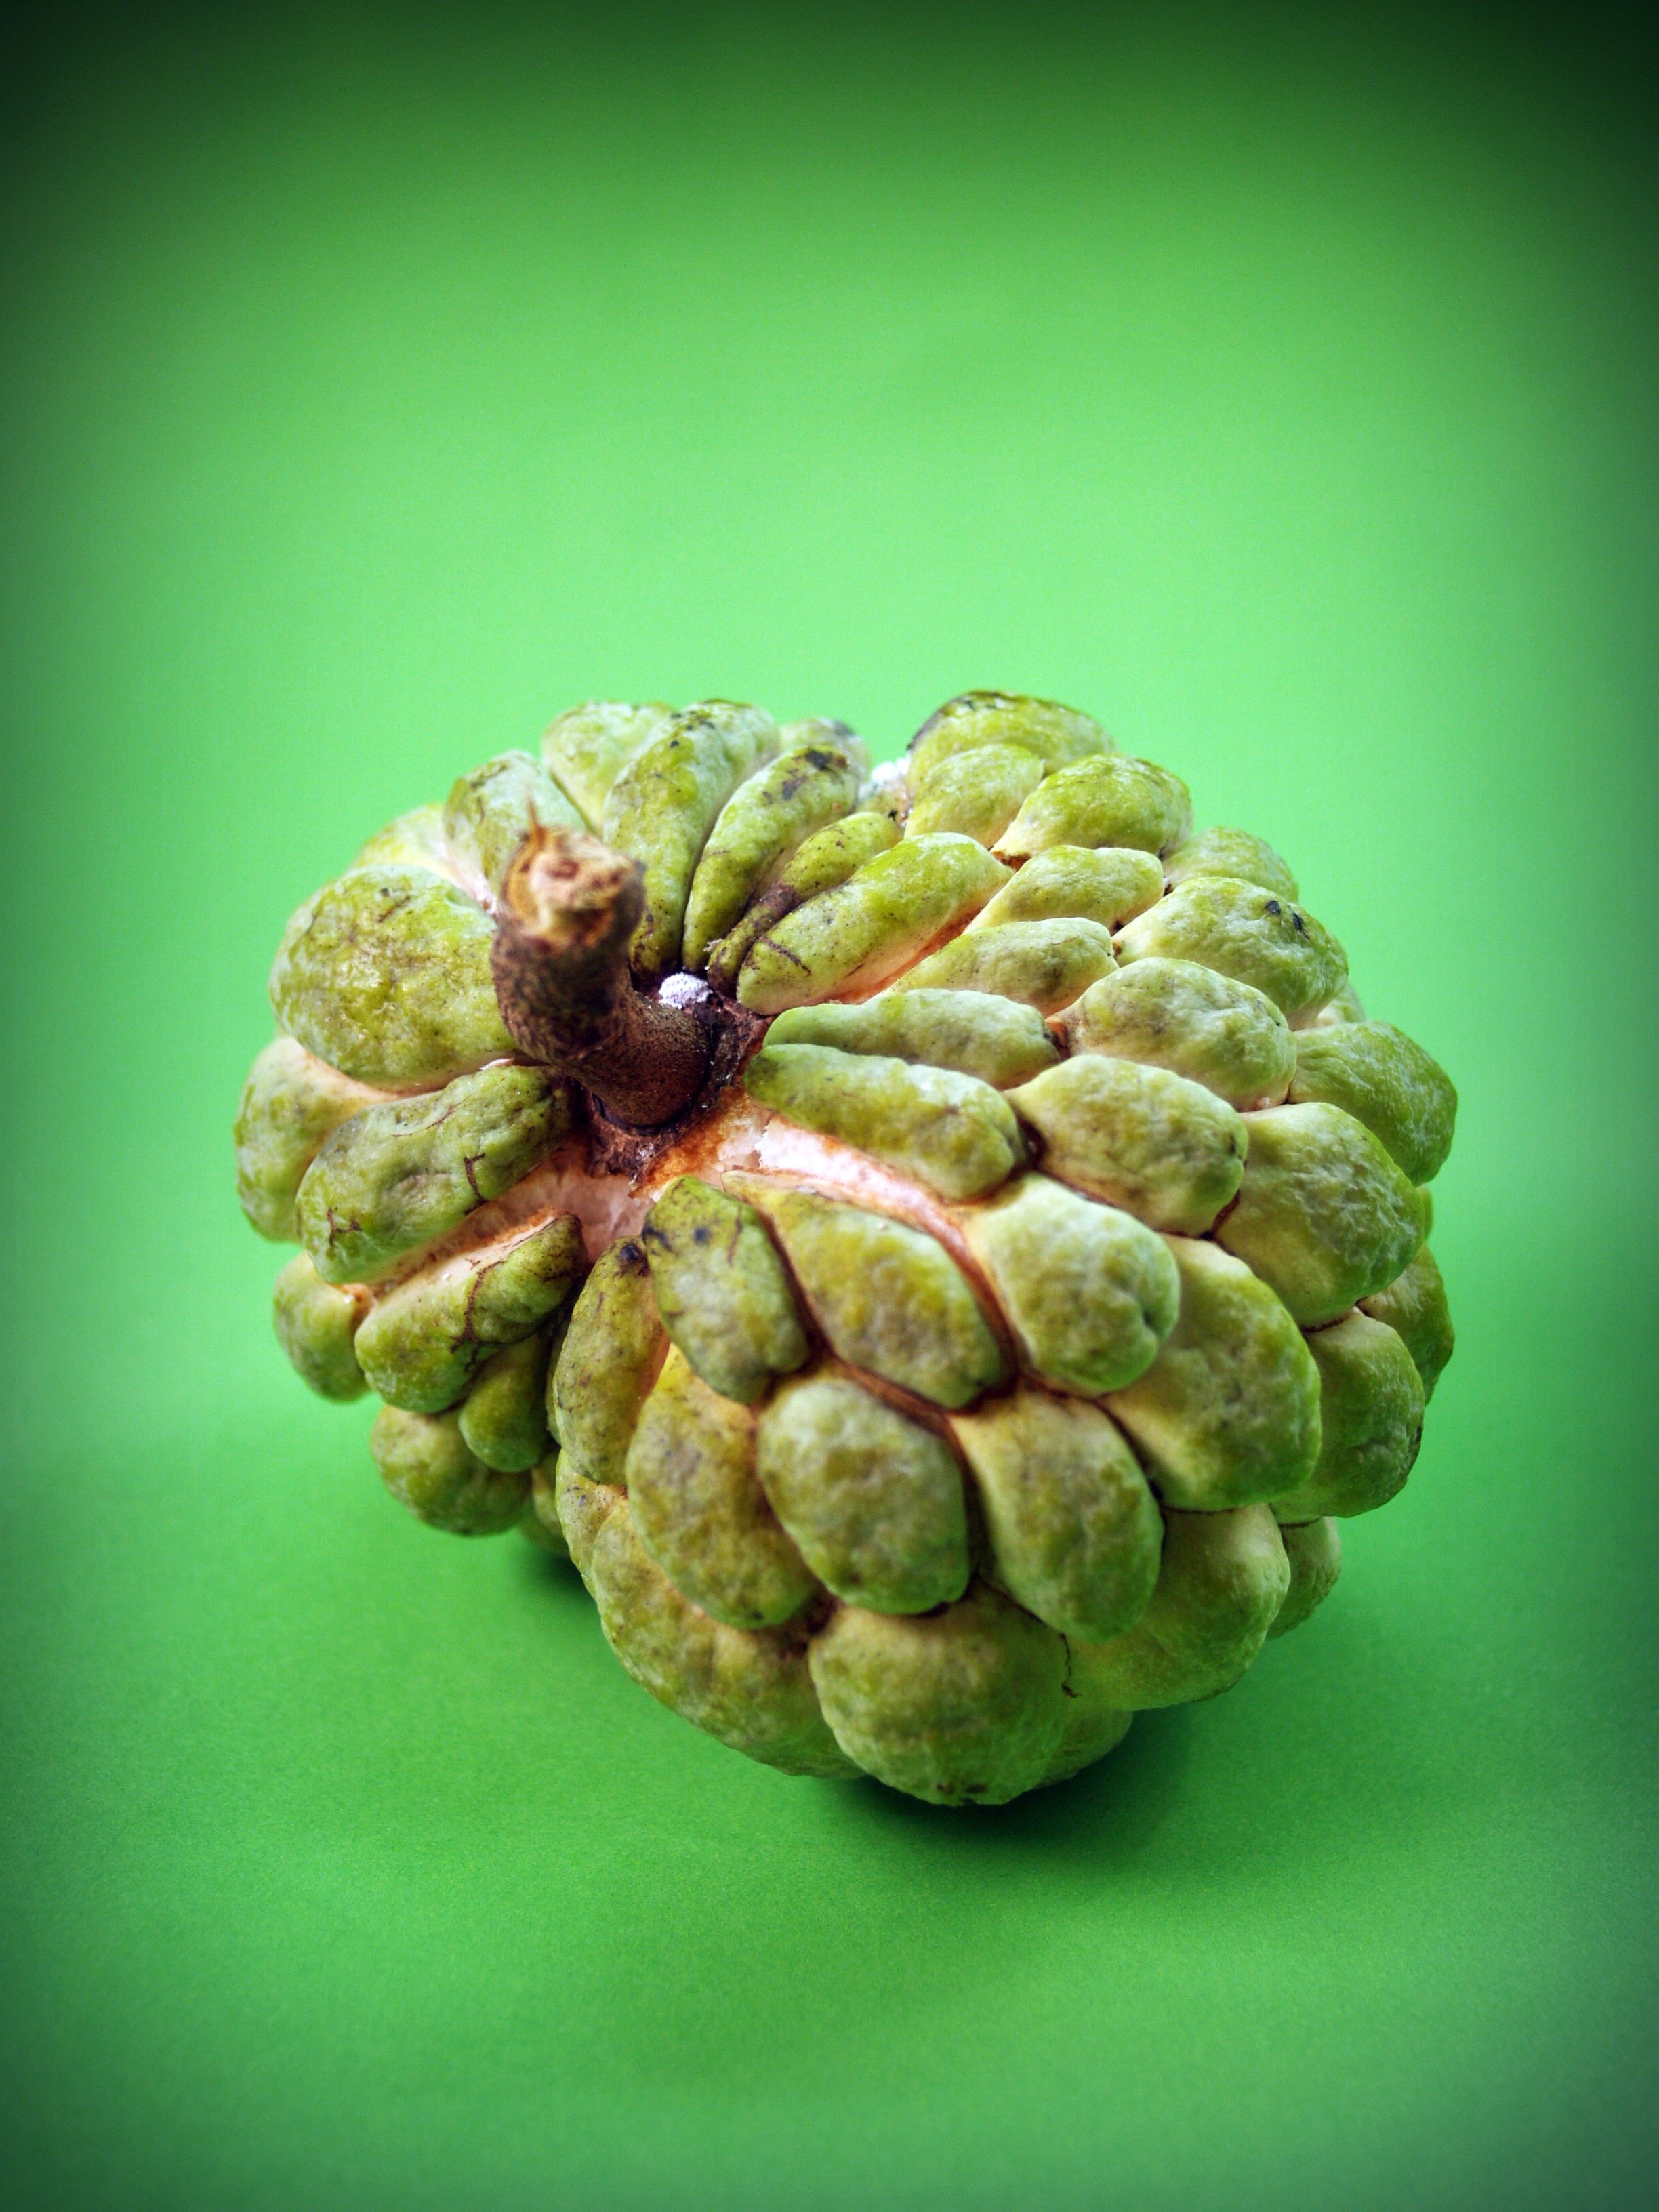
apple, tree, plant, farm, photography, fruit, leaf, round, flower, ripe, pollen, food, green, produce, vegetable, tropical, fresh, agriculture, juicy, flora, delicious, thailand, freshness, close up, leaves, family, nutrition, tasty, growing, strange, minerals, exotic, bud, thai, vitamins, organic, ripening, macro photography, nutritious, tempting, flowering plant, custard, custard apple, sugar apple, plump, land plant